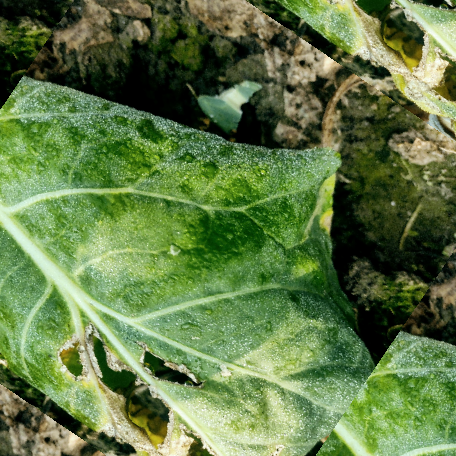
Label: Downy Mildew